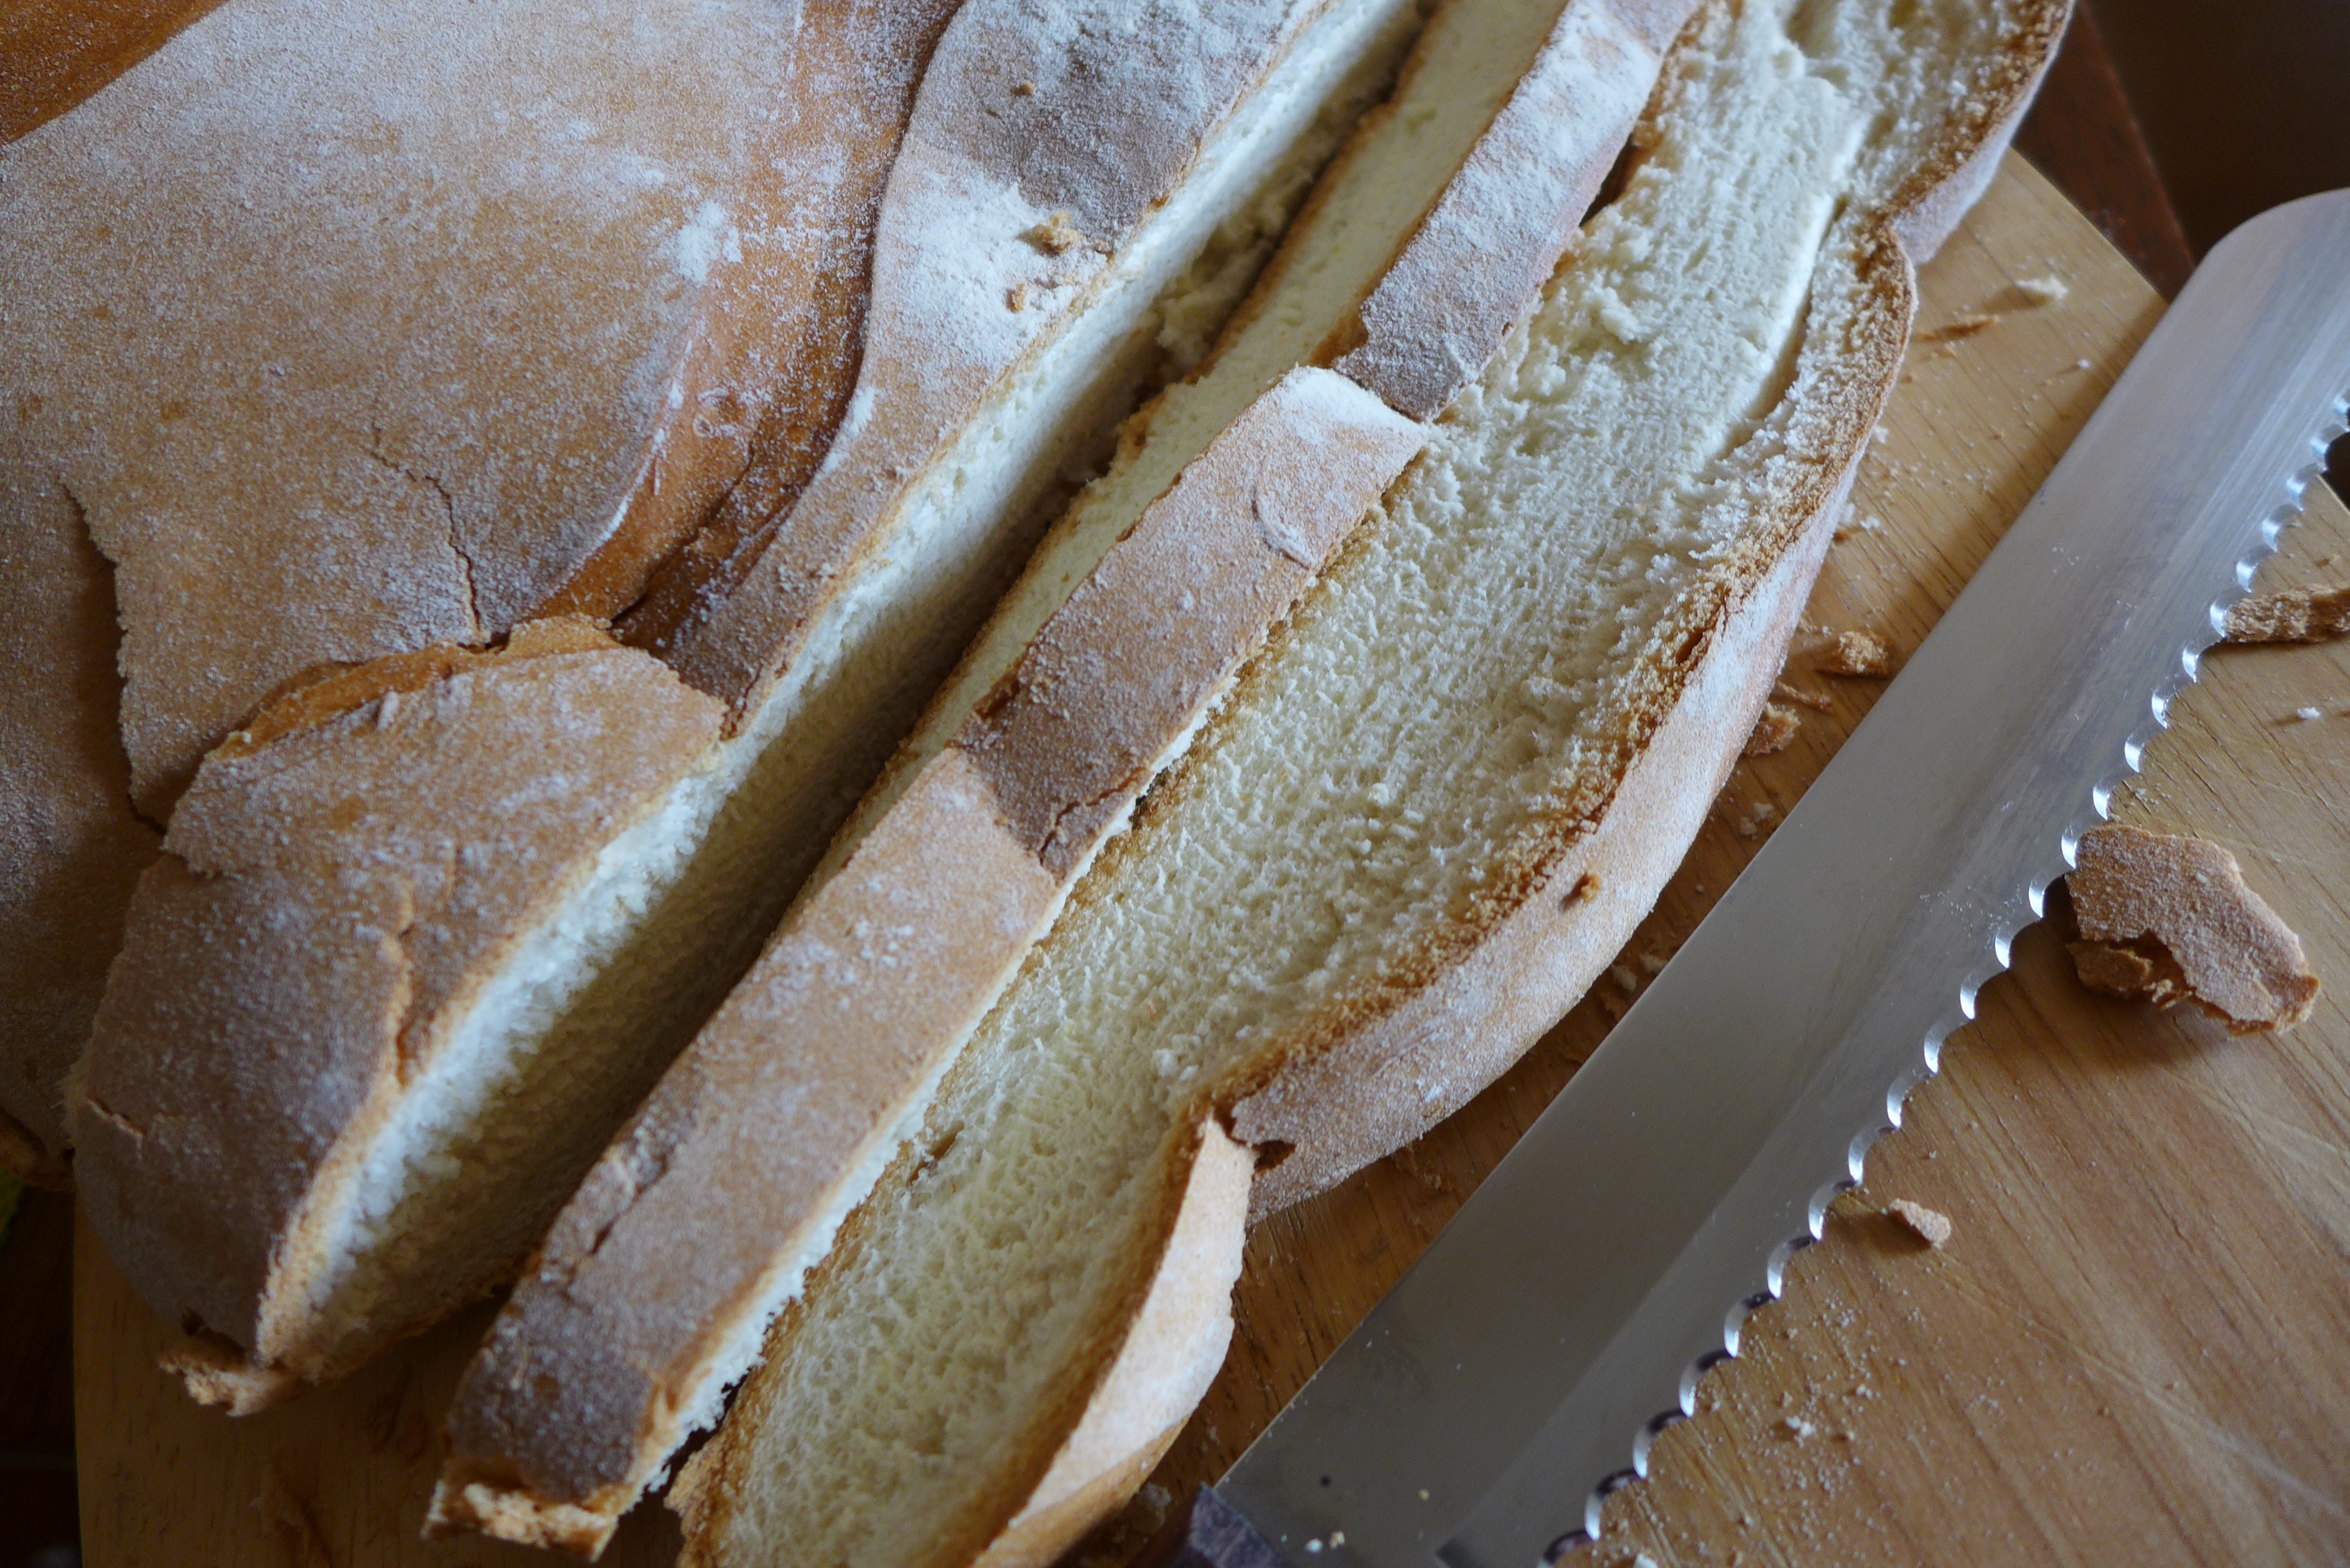
dish, meal, food, produce, breakfast, baking, dessert, bread, knife, slices, icing, ciabatta, baked goods, grass family, snack food